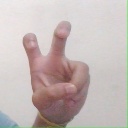
अक्षर: ई